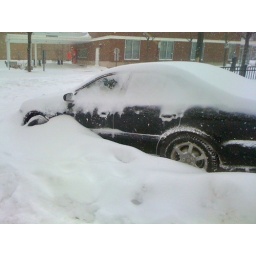
A car that seemed to have stalled in the middle of the road